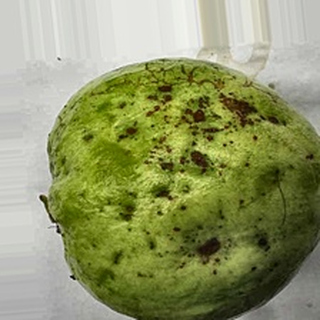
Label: guava_anthracnose